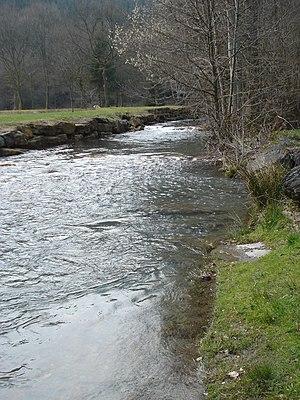
Le Saint-Jean est une petite rivière française qui coule dans le département des Ardennes, en ancienne région Champagne-Ardenne, donc en nouvelle région Grand-Est. C'est un affluent de la Semoy en rive droite, donc un sous-affluent de la Meuse.